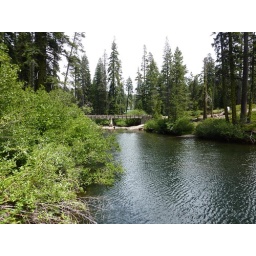
Bron fishing in the river just below the bridge to our camp site.